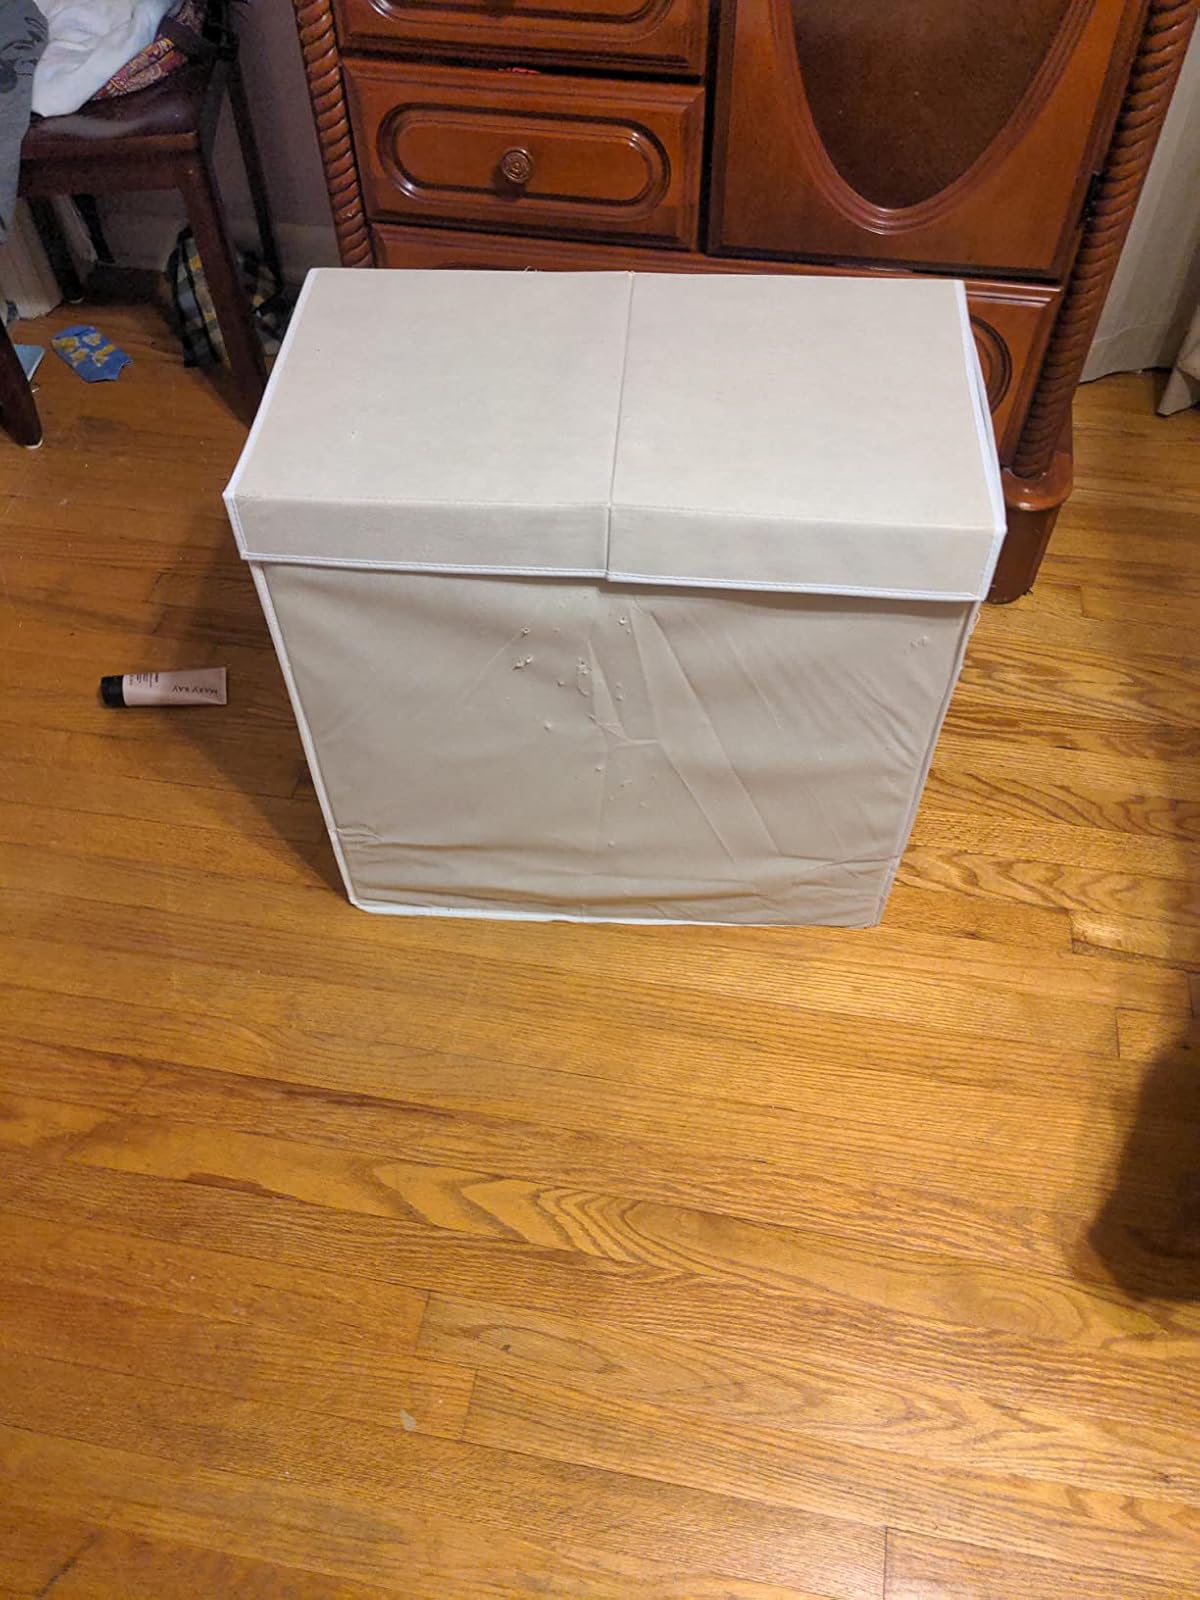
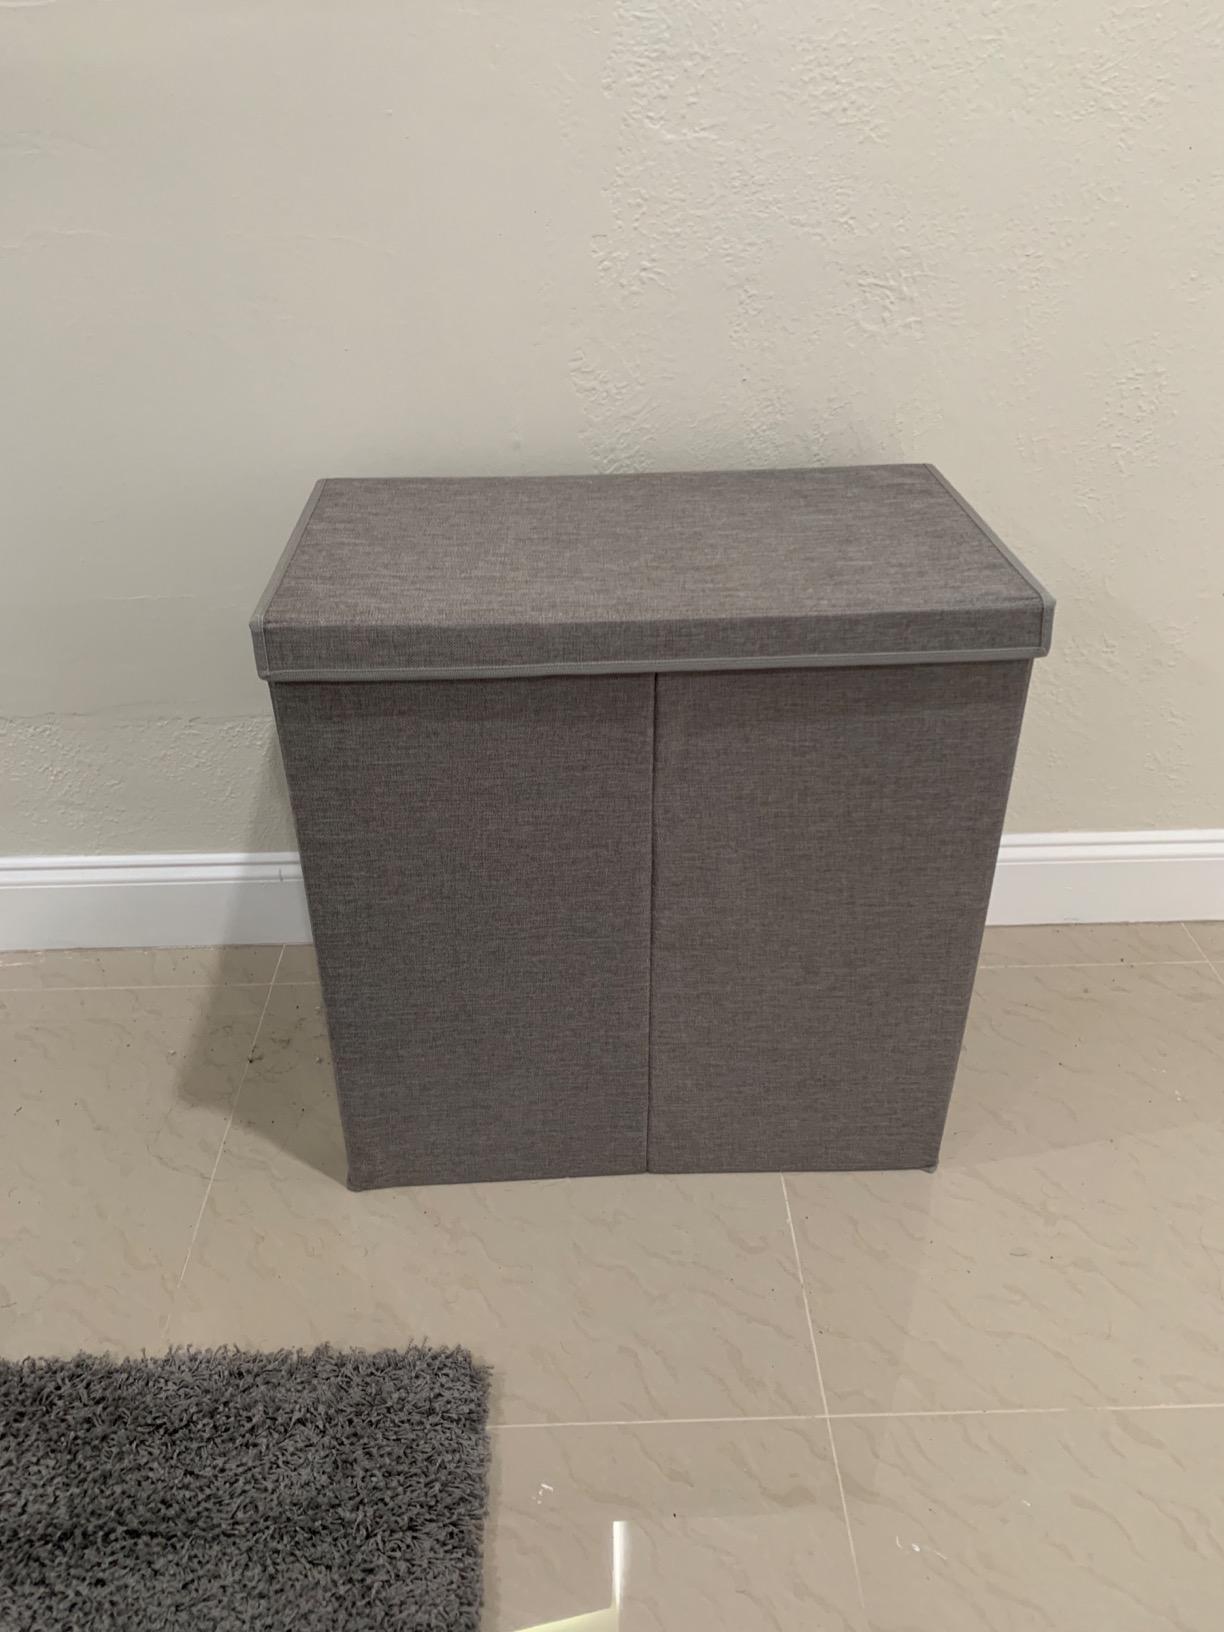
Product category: items_hamper
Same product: no